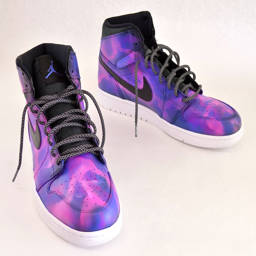
recently i collaborated to make paint him brand that looked like his favorite camo from the game .